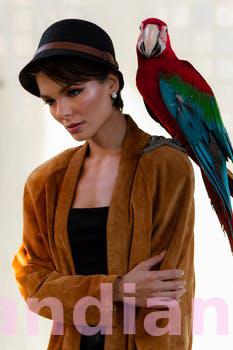
Label: Watermark